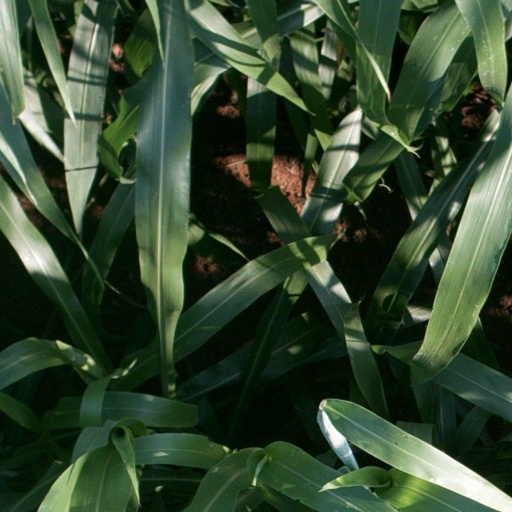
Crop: sorghum